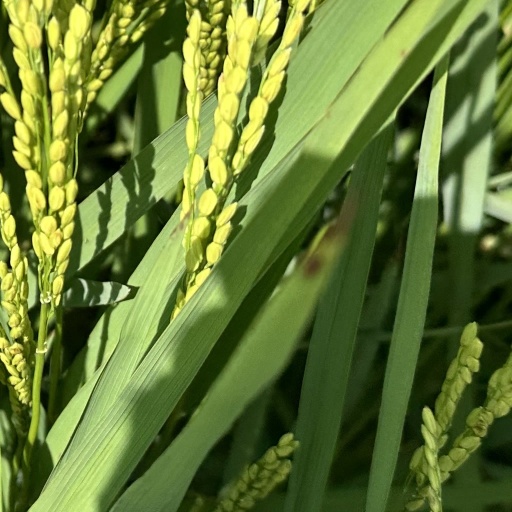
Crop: rice